Jörg Kachelmann

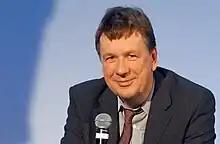
Kachelmann in 2016

Jörg Andreas Kachelmann (born 15 July 1958 in Lörrach, Germany) is a Swiss presenter, journalist and entrepreneur in the meteorological field.